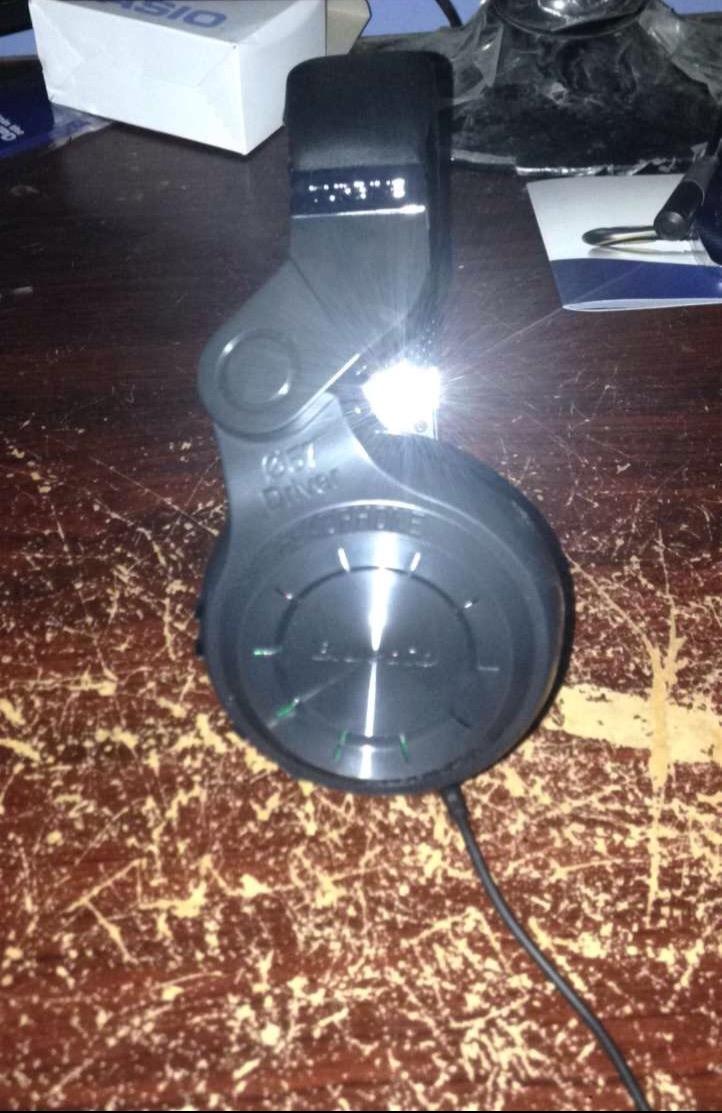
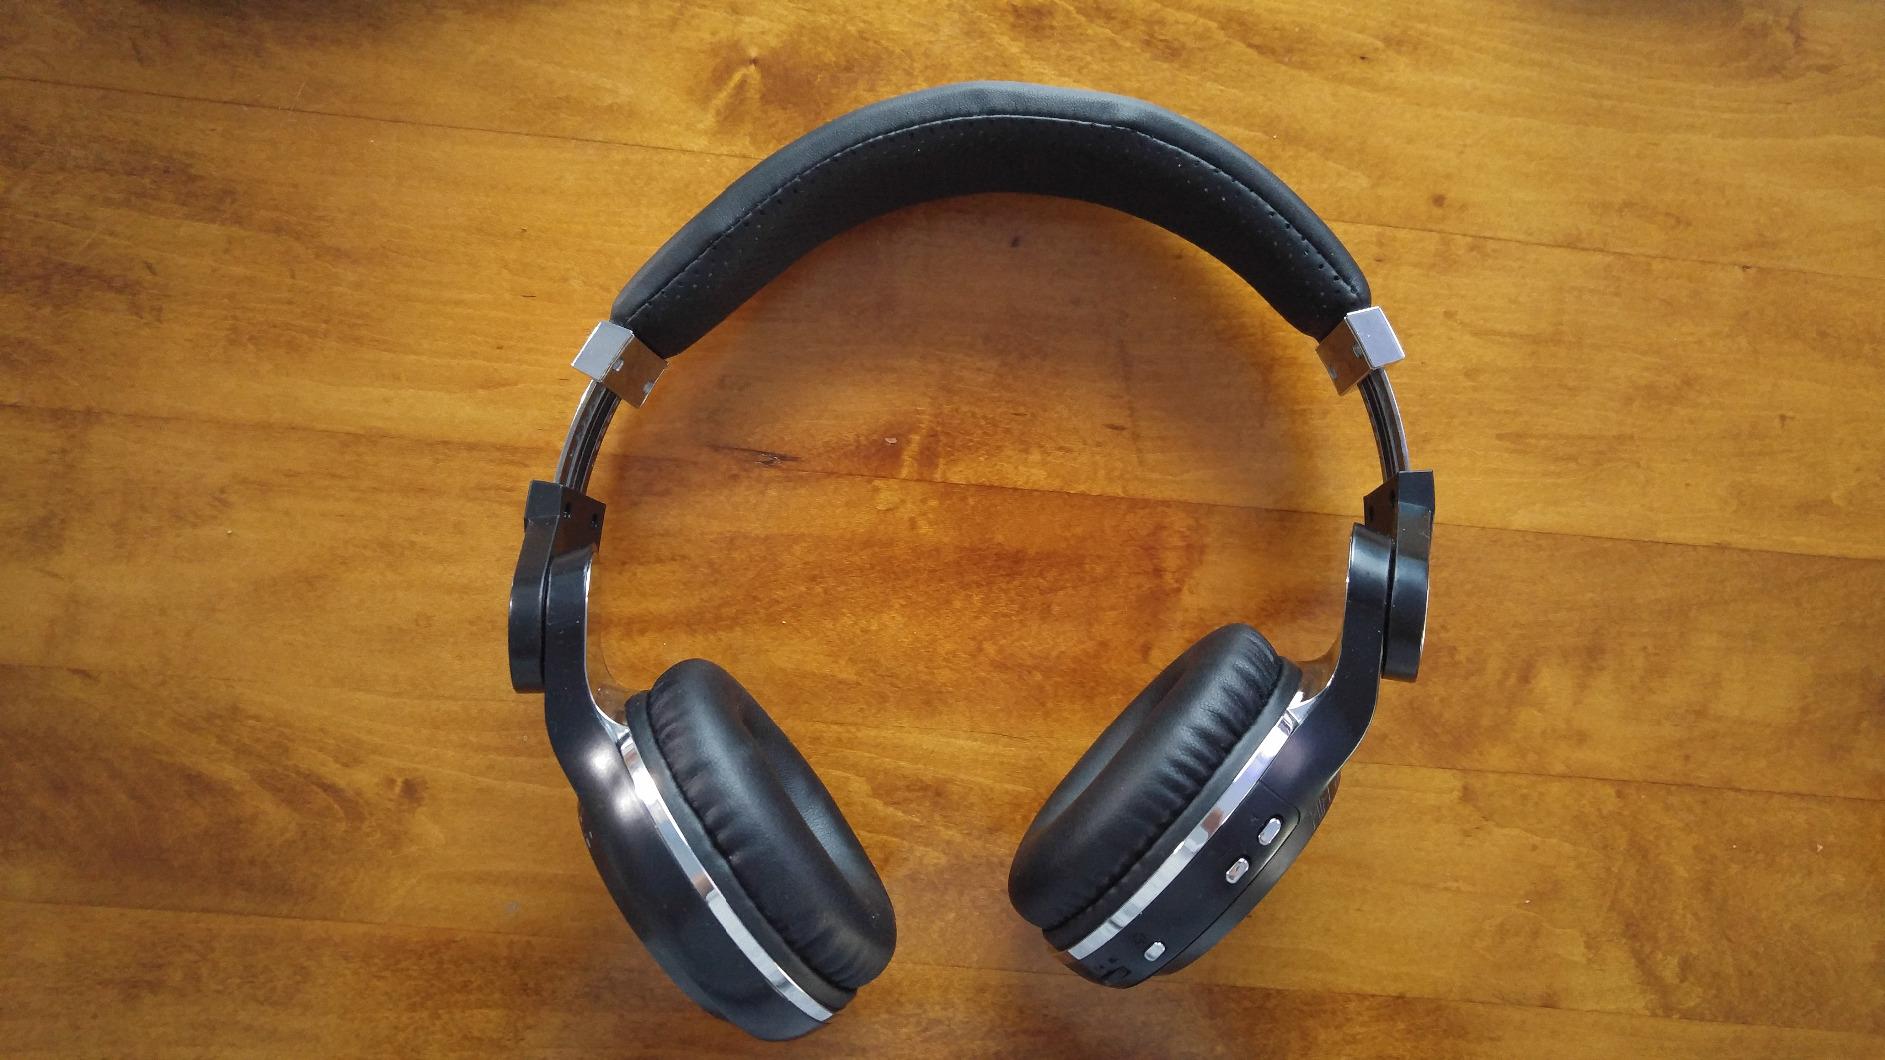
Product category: headphones
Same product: yes